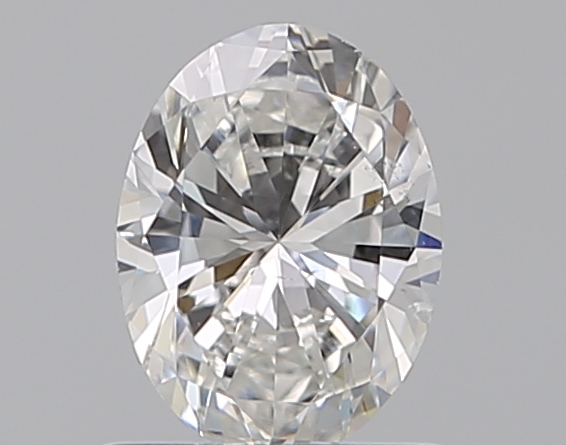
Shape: oval
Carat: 0.8
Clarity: SI1
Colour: F
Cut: VG
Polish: EX
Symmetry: VG
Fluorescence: N
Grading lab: GIA
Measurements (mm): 6.91 x 5.17 x 3.39